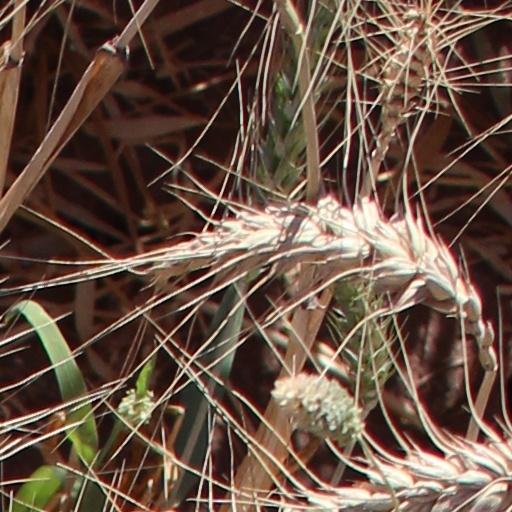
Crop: wheat